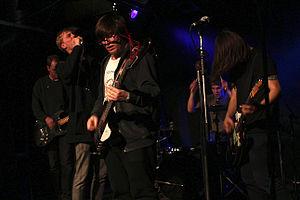
Eagulls est un groupe de post-punk britannique, originaire de Leeds, composé du chanteur George Mitchell, des guitaristes Mark Goldsworthy et Liam Matthews, ainsi que d'Henry Ruddel et Tom Kelly.